57th Infantry Regiment Memorial

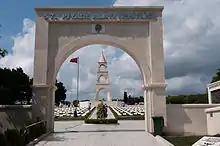
The entrance to the Memorial to 57th Ottoman Infantry Regiment

The memorial is located on the eastern side of the Kabatepe-Conkbayırı road, on top of a position at the southern ends of Kılıçbayır (Sword Sur) and Edirne Sirti (Mortar ridge) which the ANZAC soldiers called the "Chessboard" because of the way that the trenches criss-crossed over it.